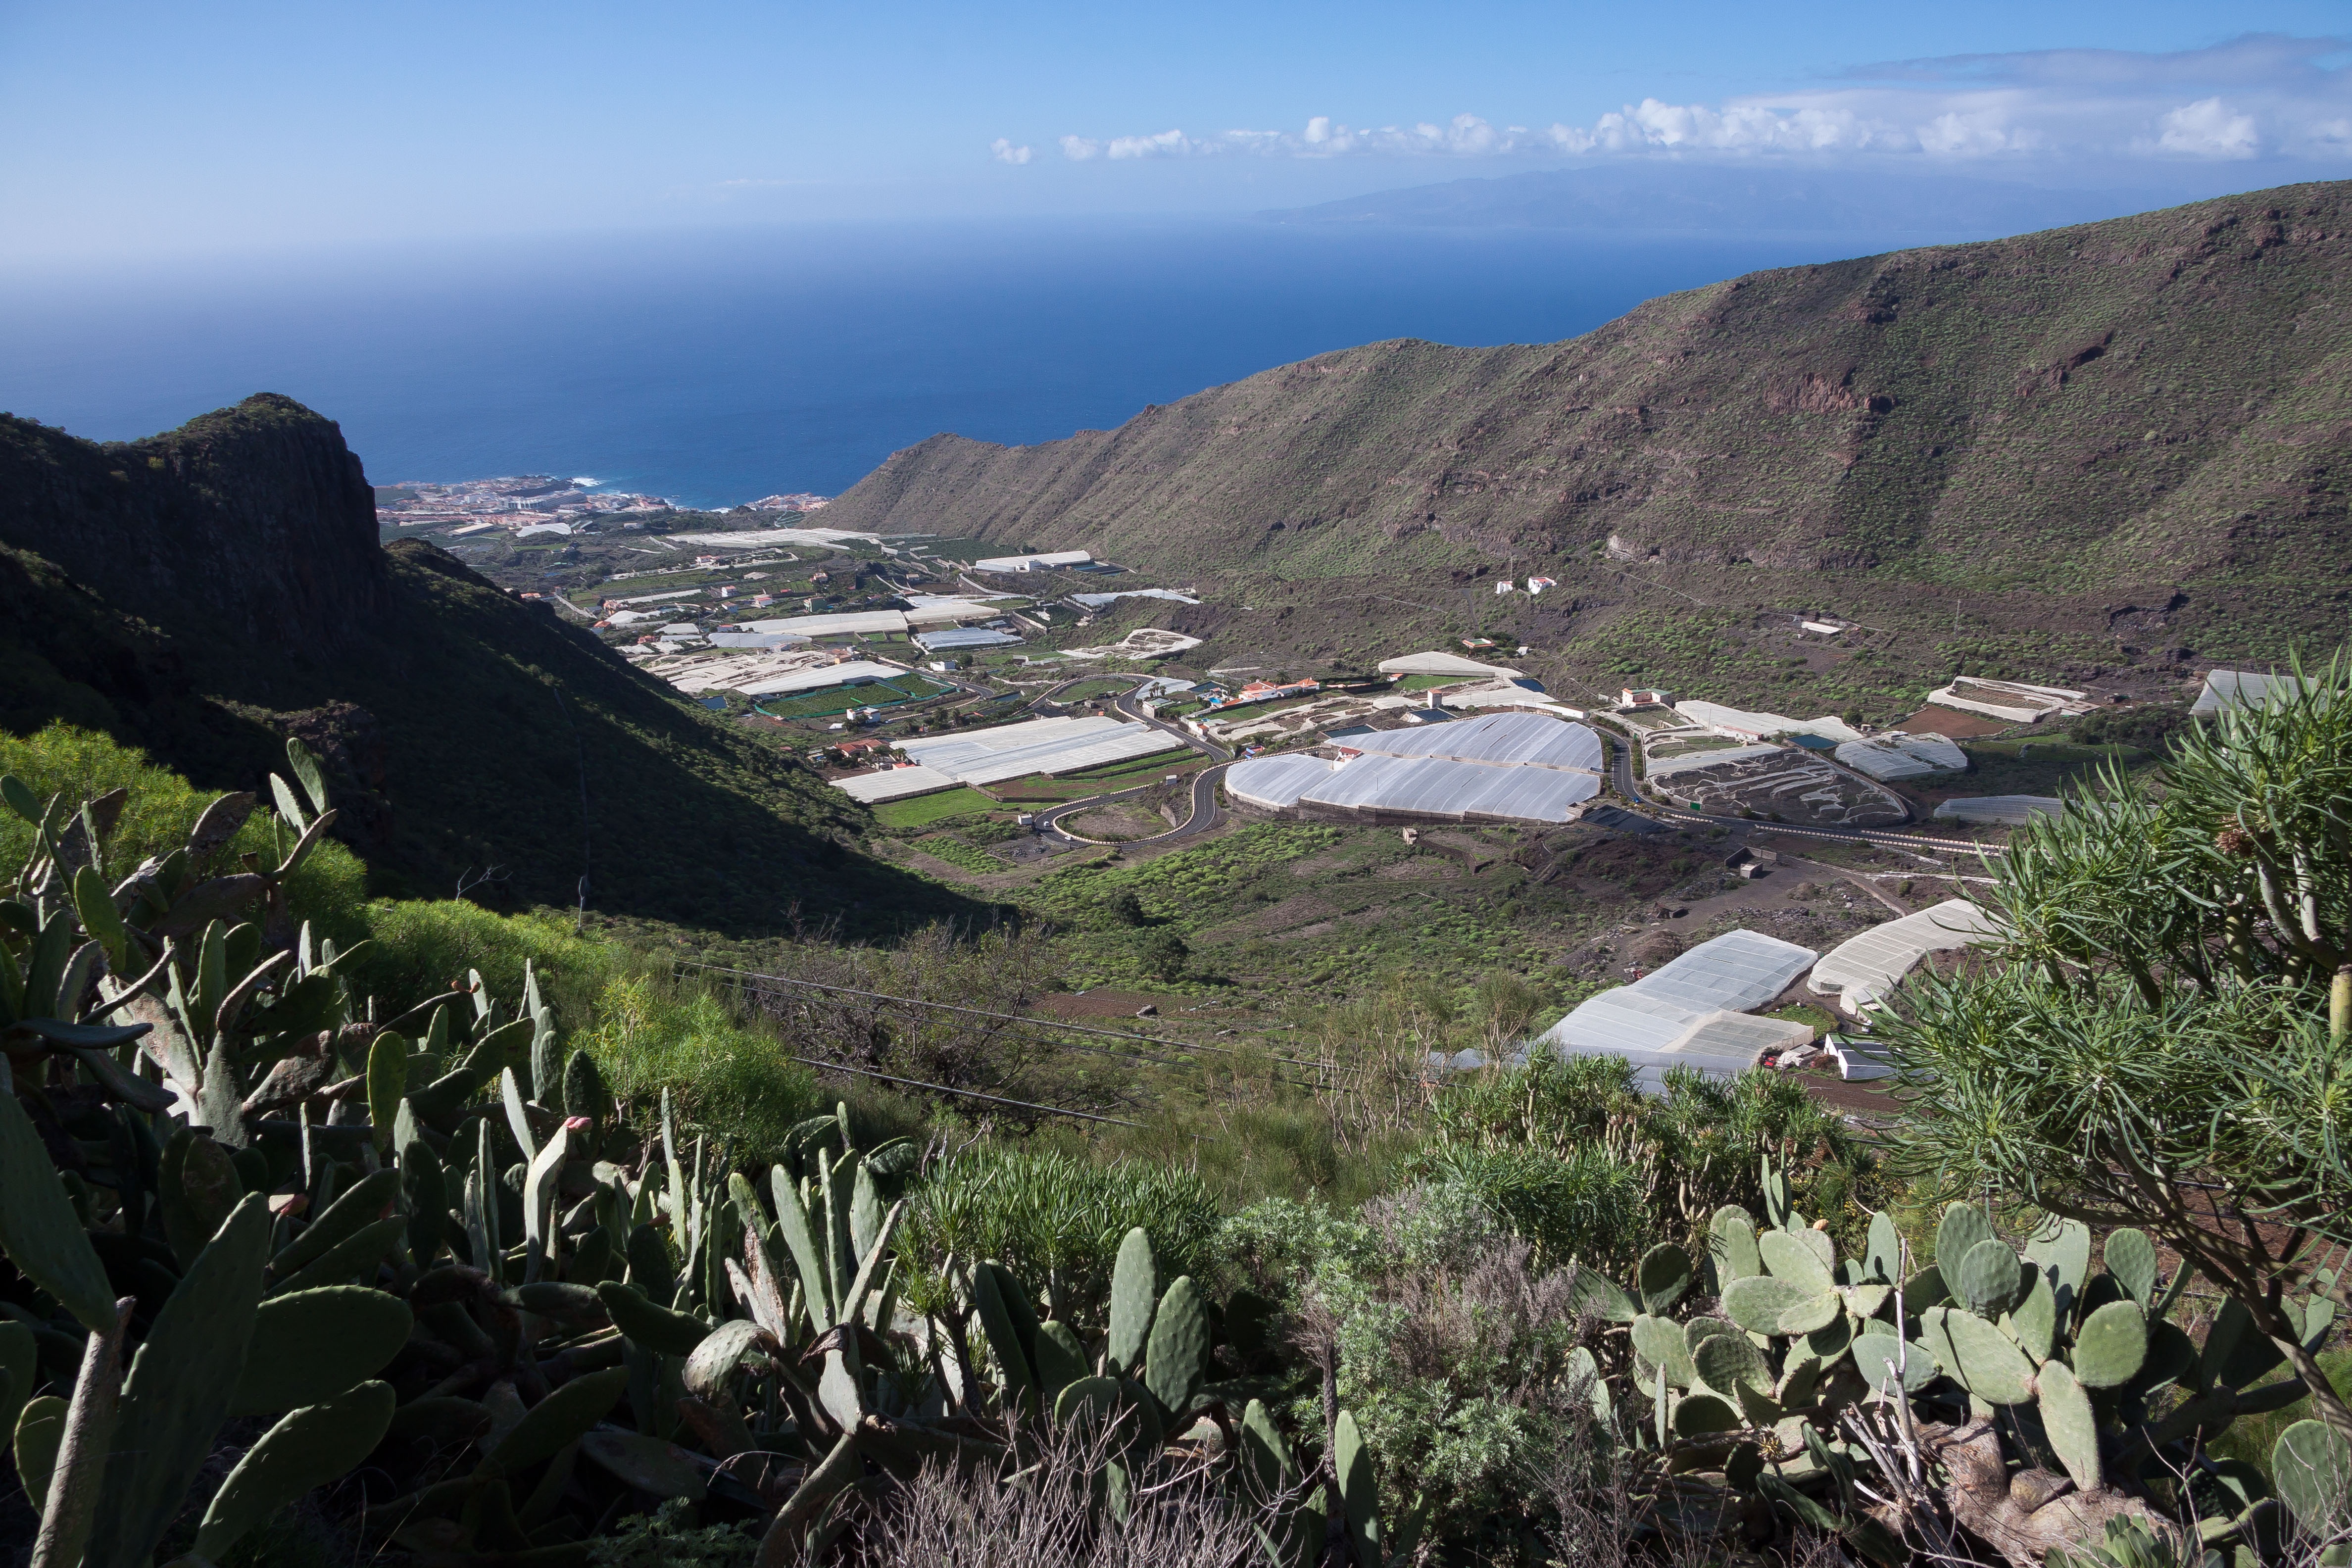
landscape, sea, coast, nature, walking, mountain, road, hill, flower, valley, mountain range, cliff, fruitful, island, covered, agriculture, terrain, ridge, serpentine, clouds, geology, mountains, plateau, slide, plantations, cape, landform, greenhouses, prickly pear, geographical feature, mountainous landforms